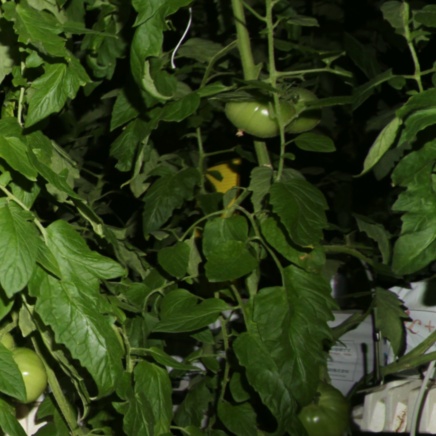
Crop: tomato